World Wonder Ring Stardom

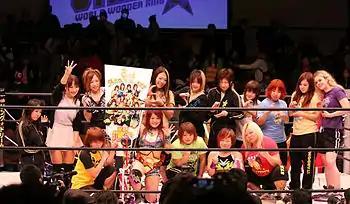
Stardom's roster at the promotion's third-anniversary event in April 2014

In 2014, a new monthly television program began airing on Samurai TV during this time called "Stardom Cafe". The program was hosted by Yuzuki Aikawa and took place in a cafe. Aikawa interviewed various wrestlers on the roster as well as showed highlights of recent matches and activities outside the ring. "Stardom Cafe" ran each month until December 2015.